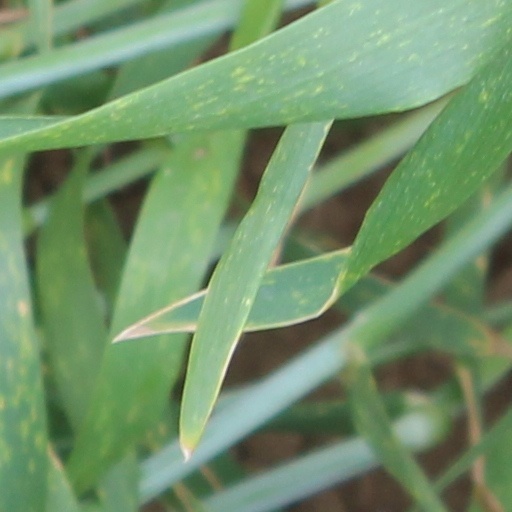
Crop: wheat